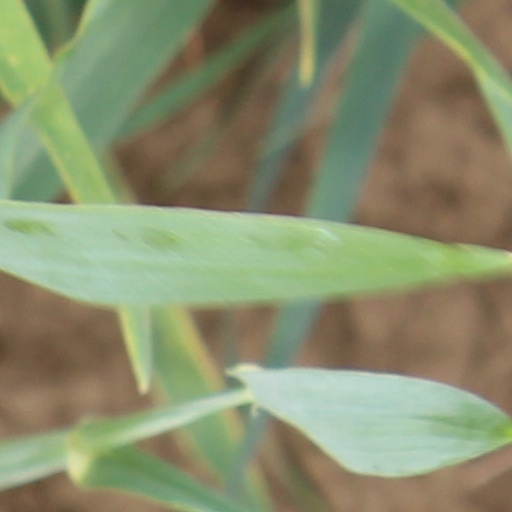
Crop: wheat